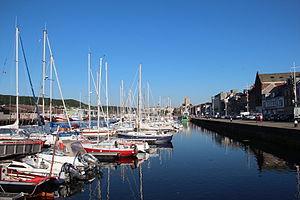
Fécamp (Seine-Maritime France), le Quai Bérigny, le Boulevard Bérigny et l'église Saint-Etienne.